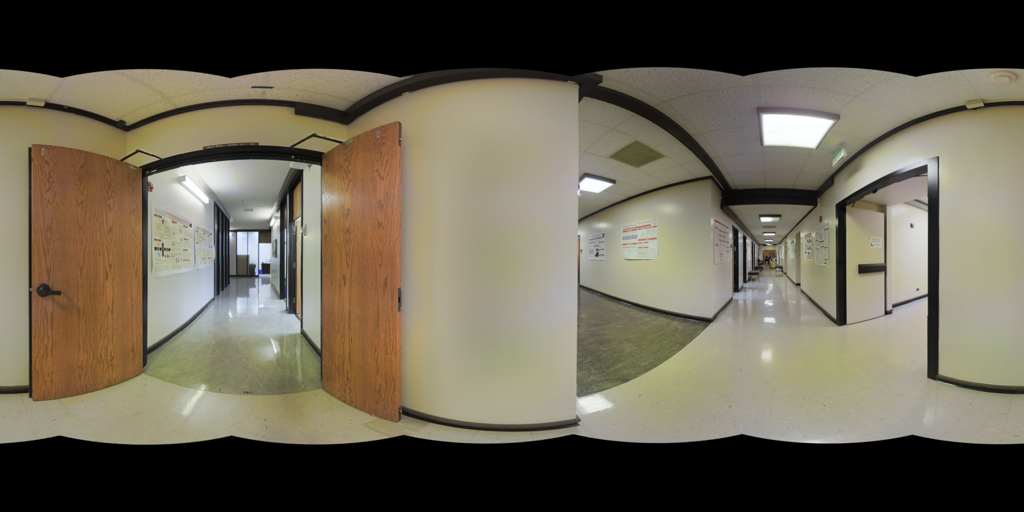
Referred object: Open wooden door with a handle

Referred object: the wooden double doors